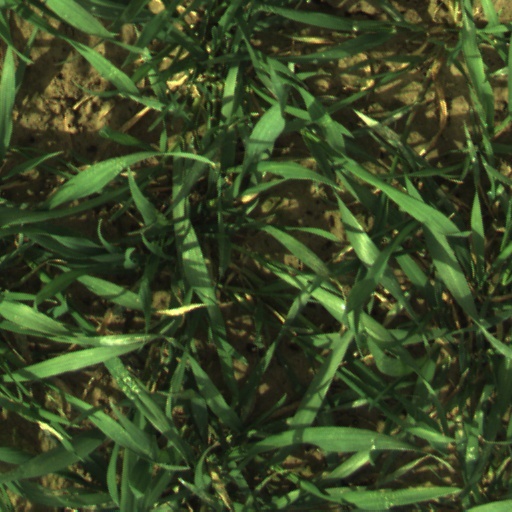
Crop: wheat